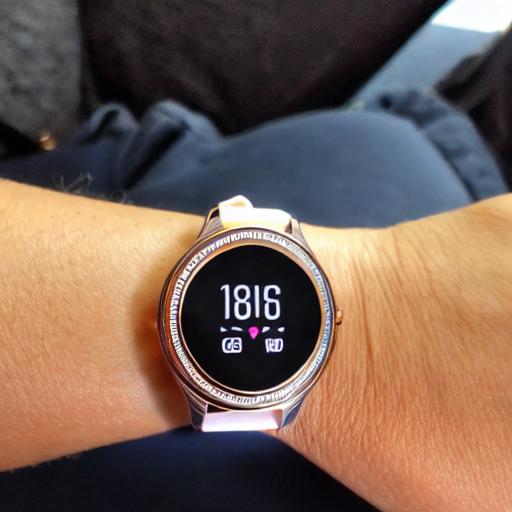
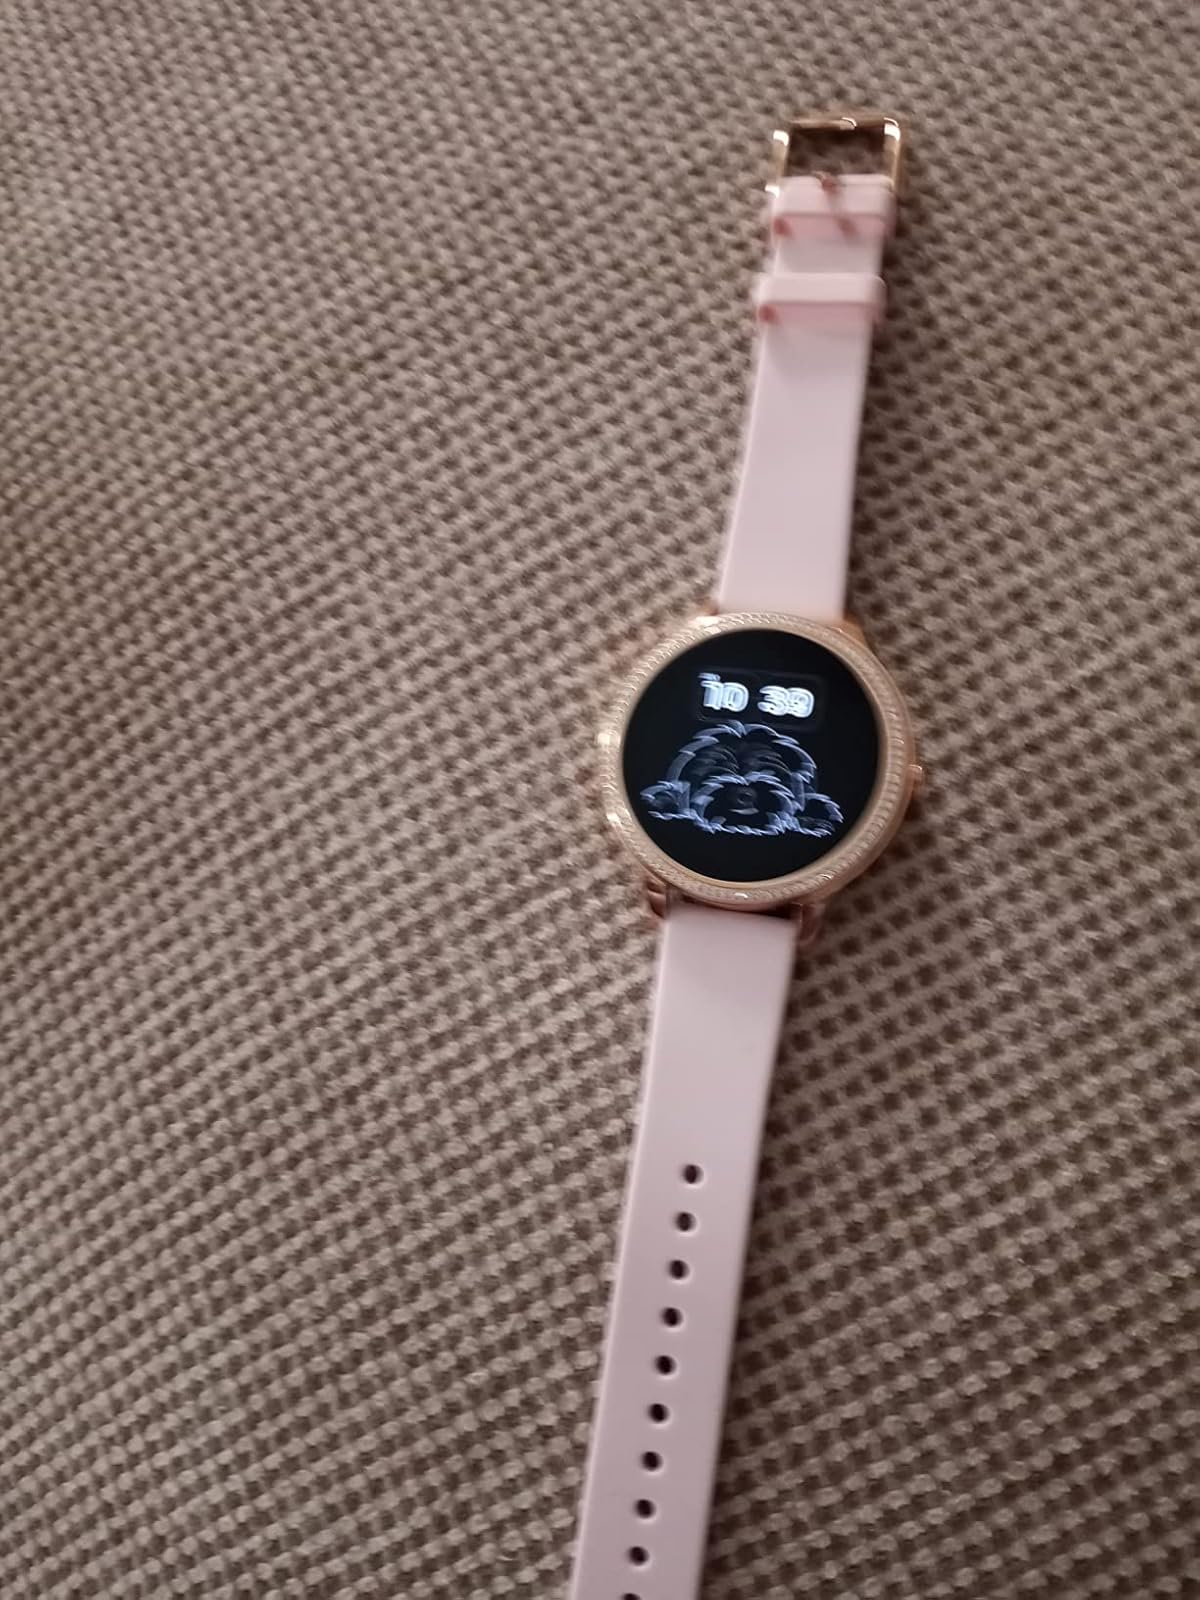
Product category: smartwatch
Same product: no